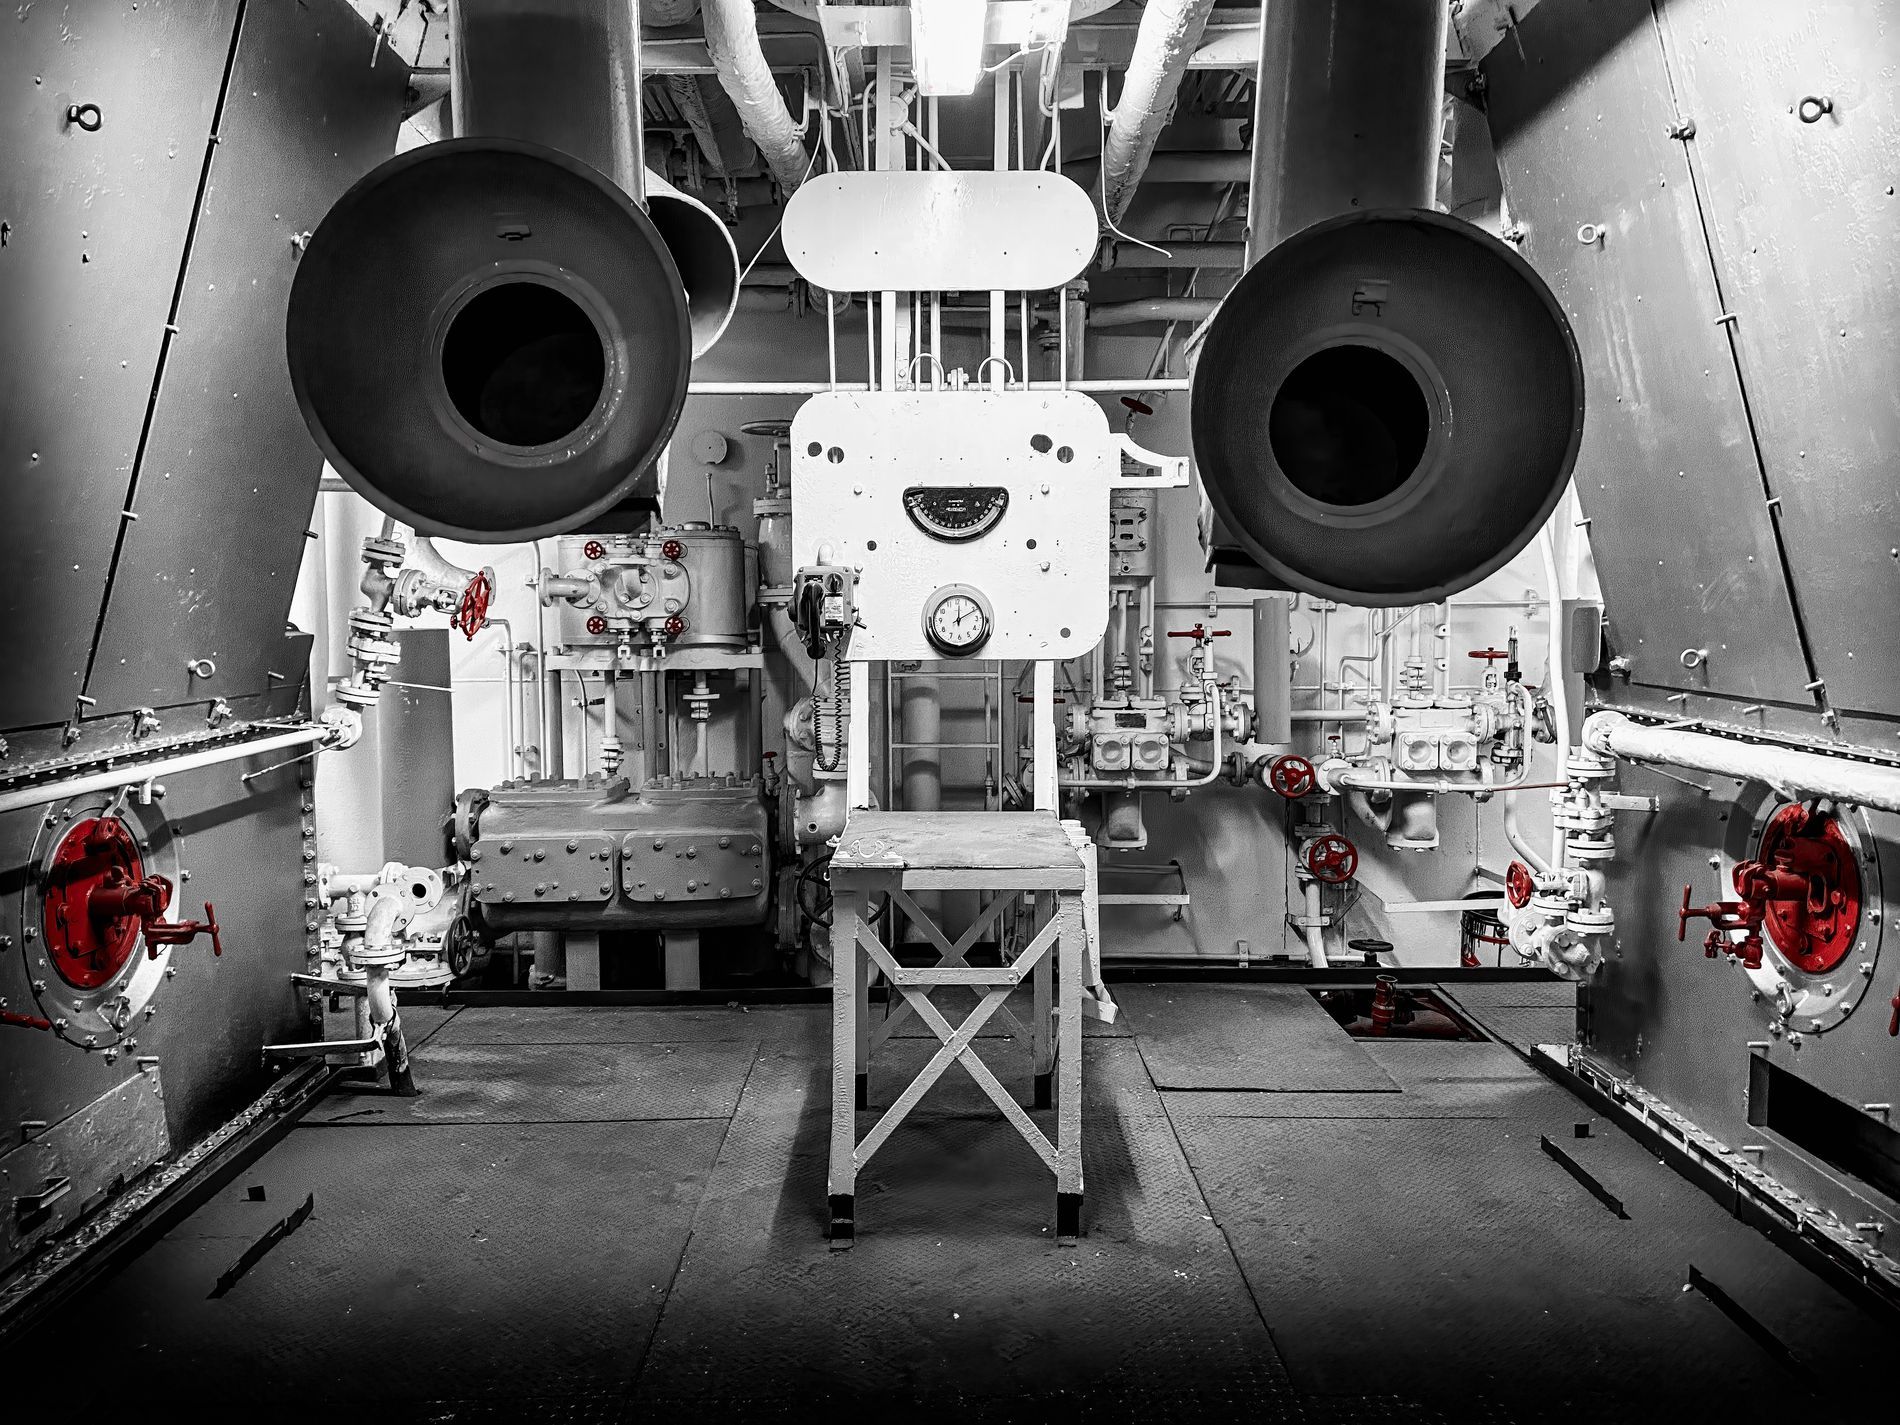
Engine Room
The image shows an engine room containing two large cylindrical structures, a control panel machine in the middle, surrounded by machines, pipes, and red handles.
A landscape taken from eye level shows an engine room that contains two large cylindrical structures and a control panel. The mood is industrial, and the color palette is red, black, and white.
Labels: Architecture, Building, Factory, Manufacturing, Person, Railway, Train, Transportation, Vehicle, Machine, Astronomy, Outer Space, Workshop, Hospital, Clinic, Control Panel, Handles, Ship control room, Mechanical Room, Engine Room, cylindrical structure, Pipes
Camera: Apple iPhone 11 Pro Max
Lens: iPhone 11 Pro Max back triple camera 4.25mm f/1.8
Aperture: F1.8
Exposure: 1/25 sec
ISO: 500
Focal length: 4.2